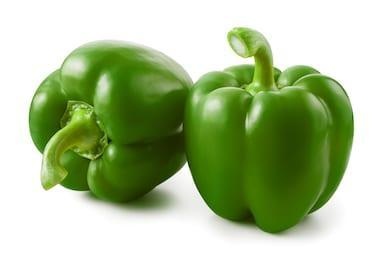
Label: capsicum